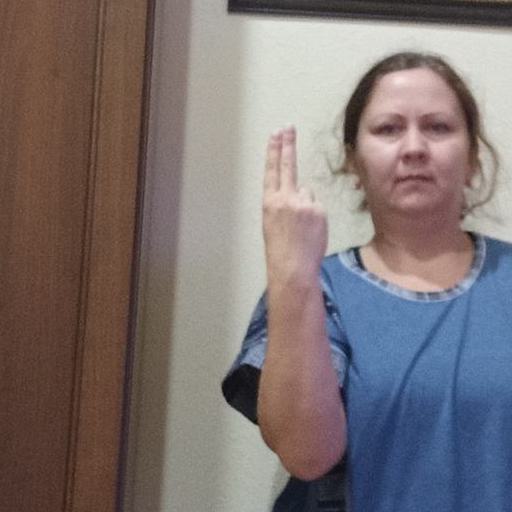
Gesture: two_up_inverted